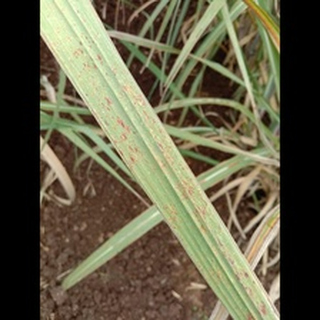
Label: sugarcane_rust